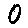
Label: 0